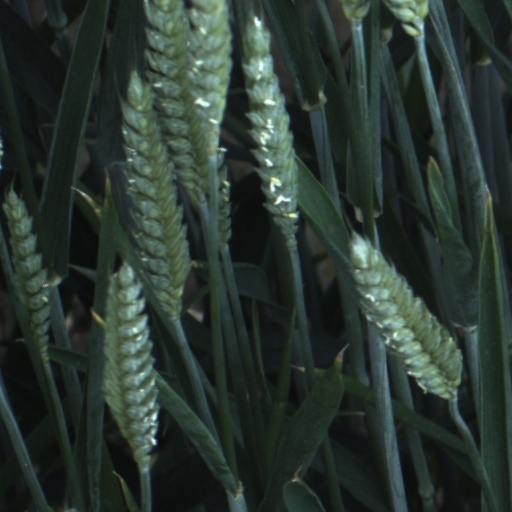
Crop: wheat